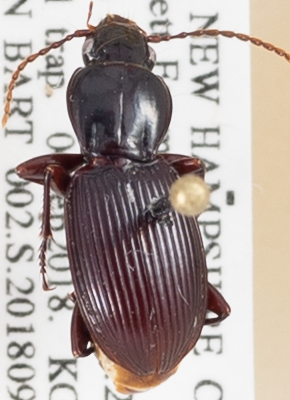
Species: Pterostichus tristis
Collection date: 2018-09-06 04:00:00
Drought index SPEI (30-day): -0.692
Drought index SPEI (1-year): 0.158
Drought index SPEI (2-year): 0.47